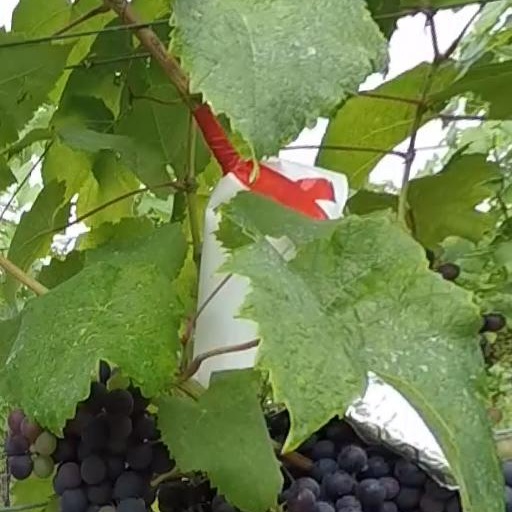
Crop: grape